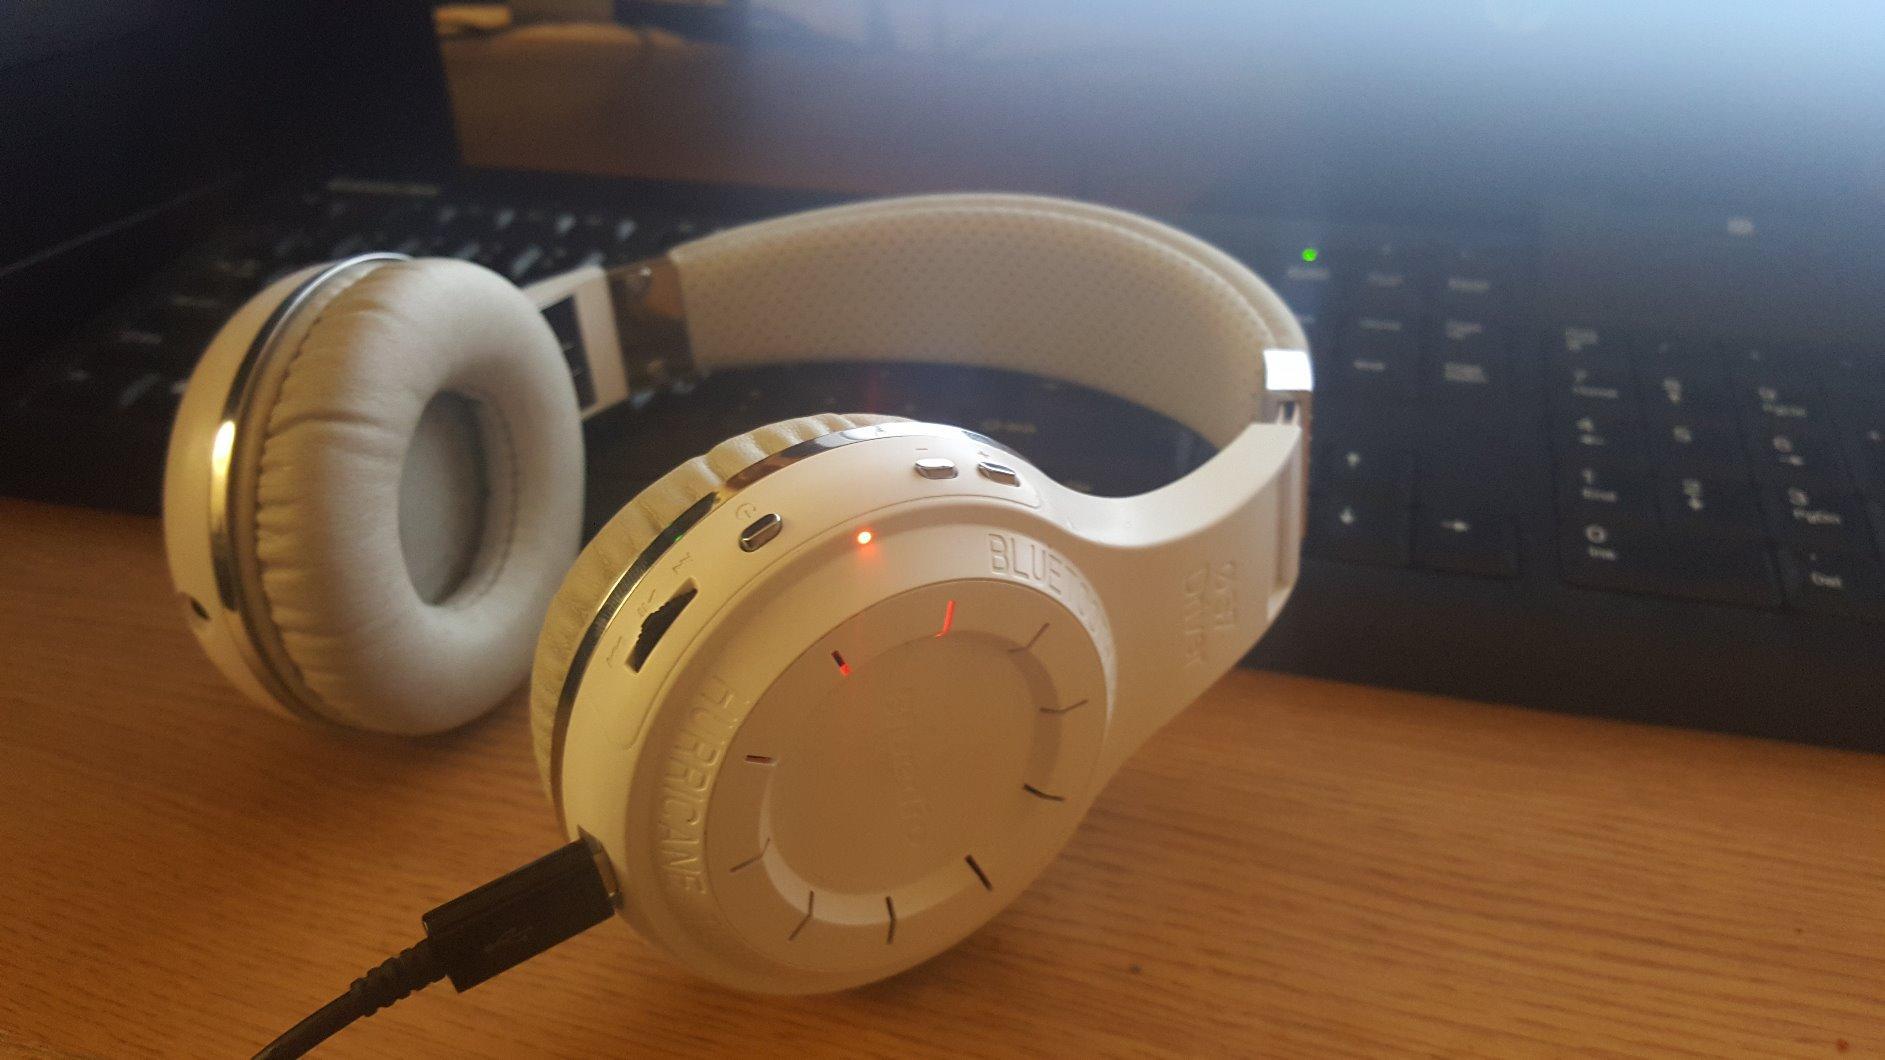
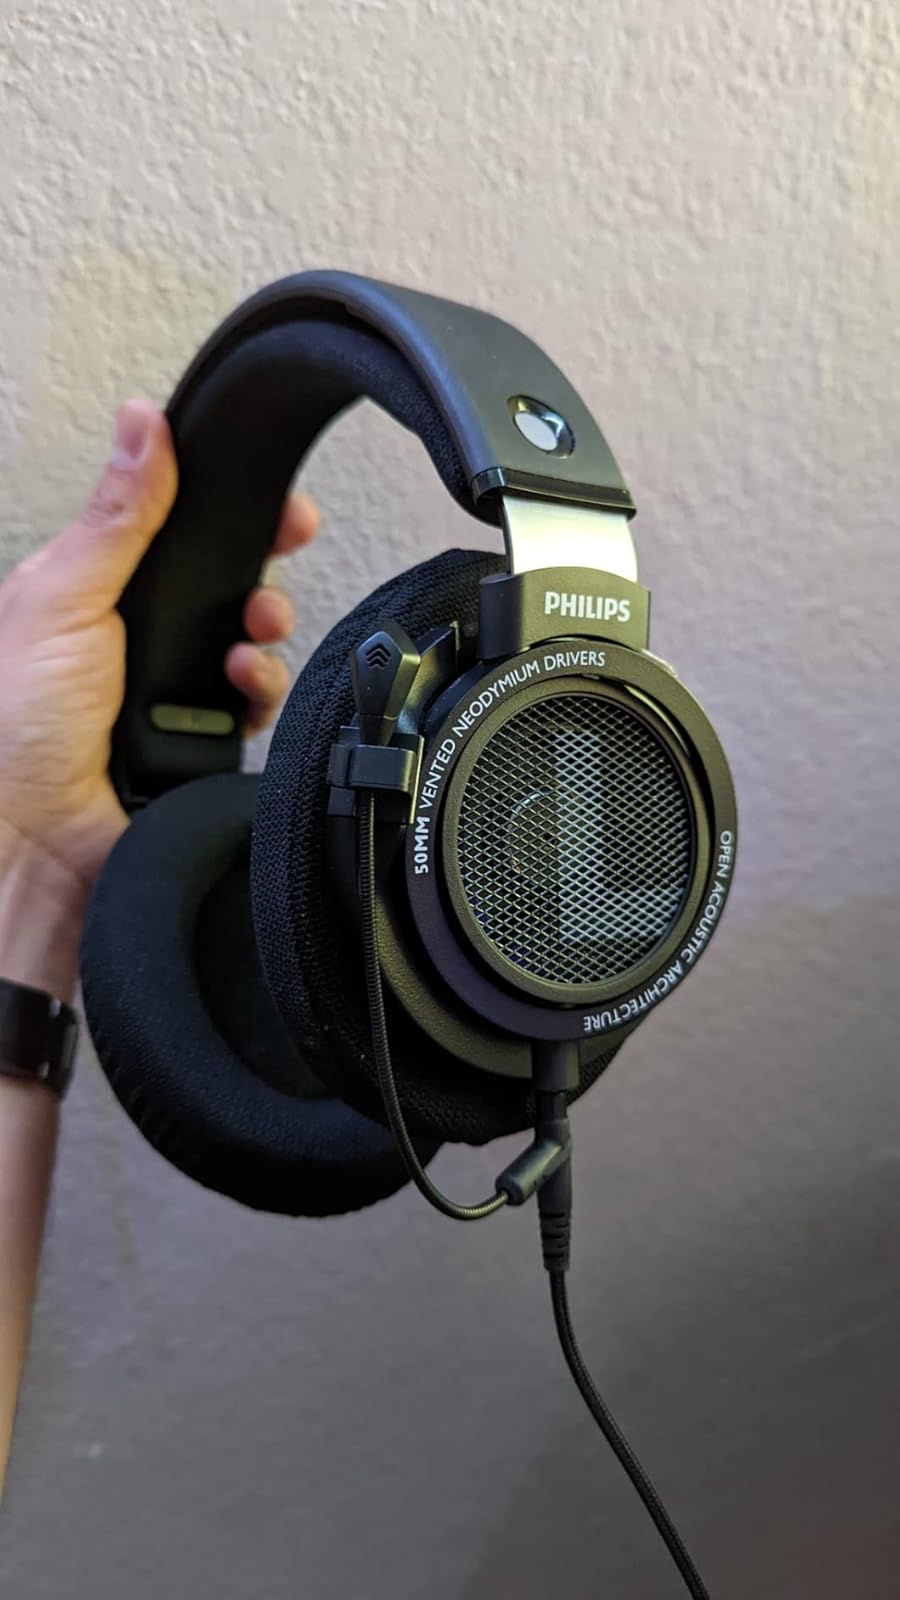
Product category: headphones
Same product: no